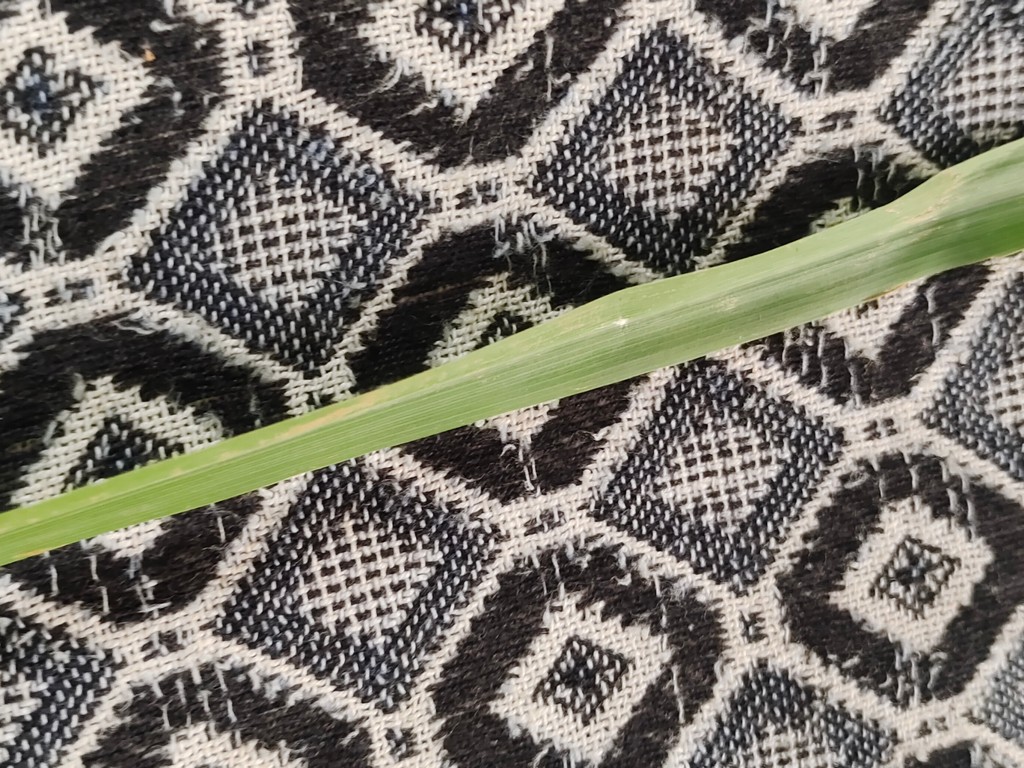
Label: Unhealthy